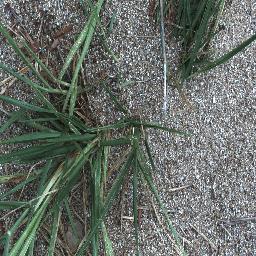
Label: negative